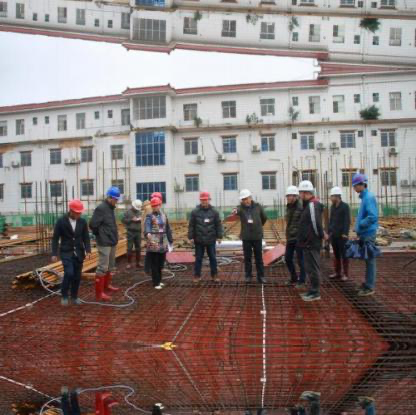
Objects in the image:
label: helmet
label: helmet
label: helmet
label: helmet
label: helmet
label: helmet
label: helmet
label: helmet
label: helmet
label: helmet
label: helmet